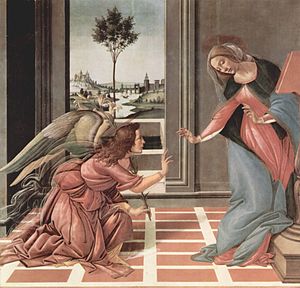
Quattrocento
Sandro Botticellis Bebudelsen, 1489-1490, er et eksempel på quattrocentomaleri.
Quattrocento er en almindelig betegnelse for 1400-tallet i Italien, navnlig